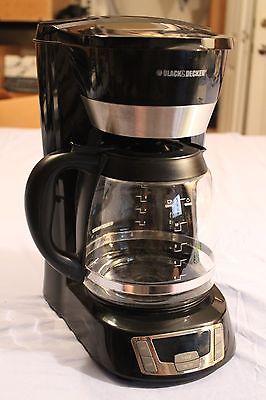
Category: coffee maker